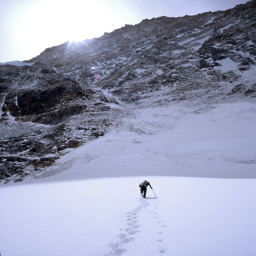
person approaching the north face direct line during our first day on the mountain .